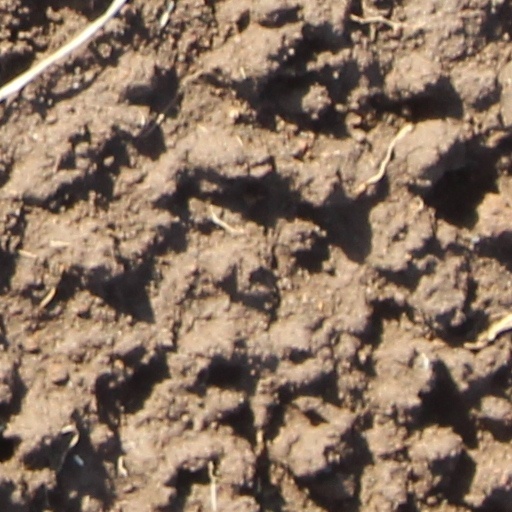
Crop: wheat